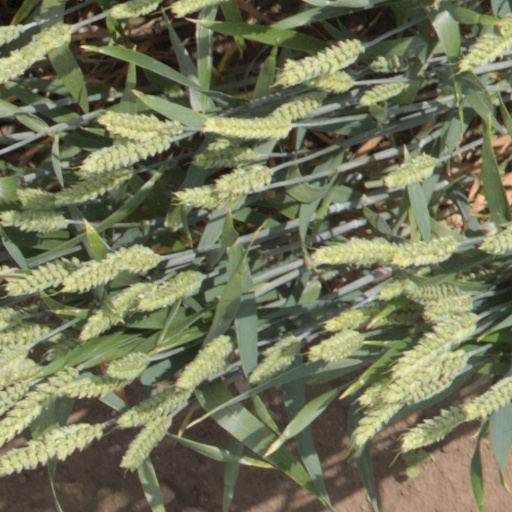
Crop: wheat